Renata Ribeiro

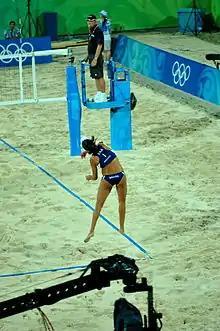
Ribeiro at the 2008 Olympics, Quarterfinals.

Renata Ribeiro (born December 7, 1981) is a Brazilian beach volleyball player.